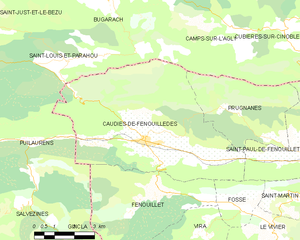
Carte des communes françaises
Caudiès-de-Fenouillèdes est une commune française située dans le département des Pyrénées-Orientales, en région Occitanie.